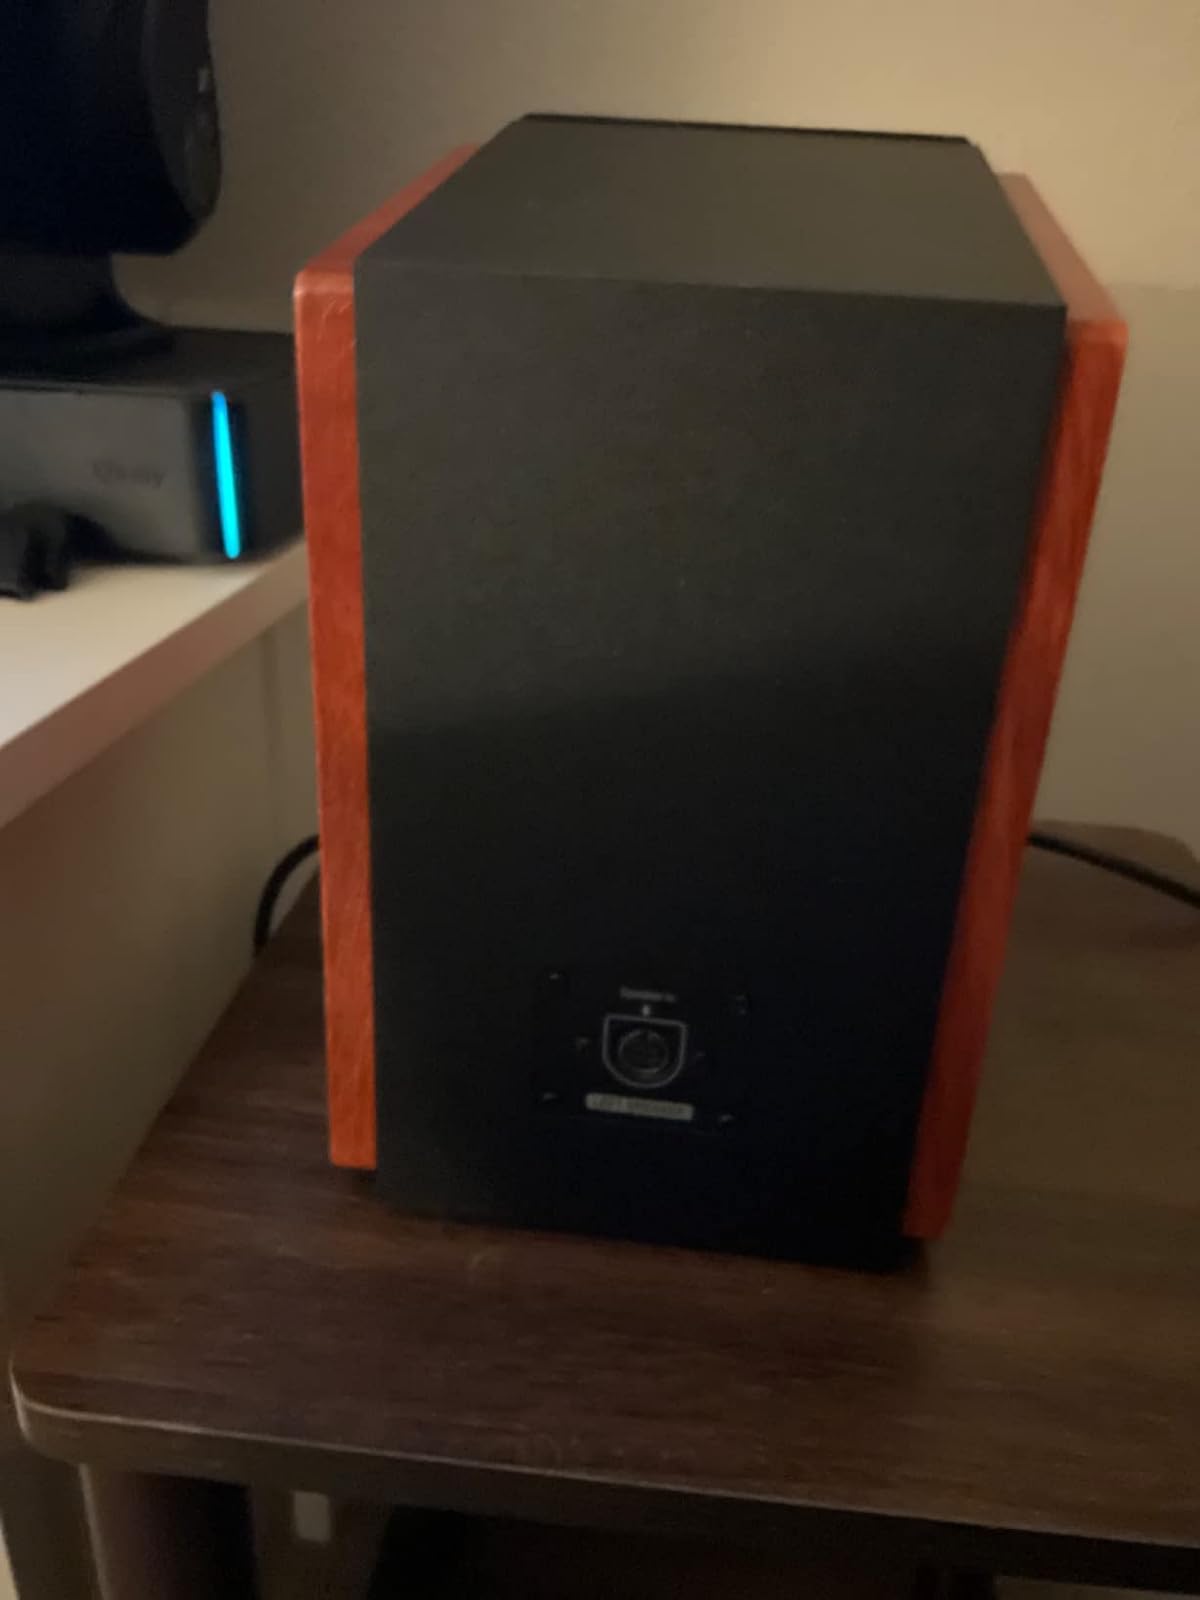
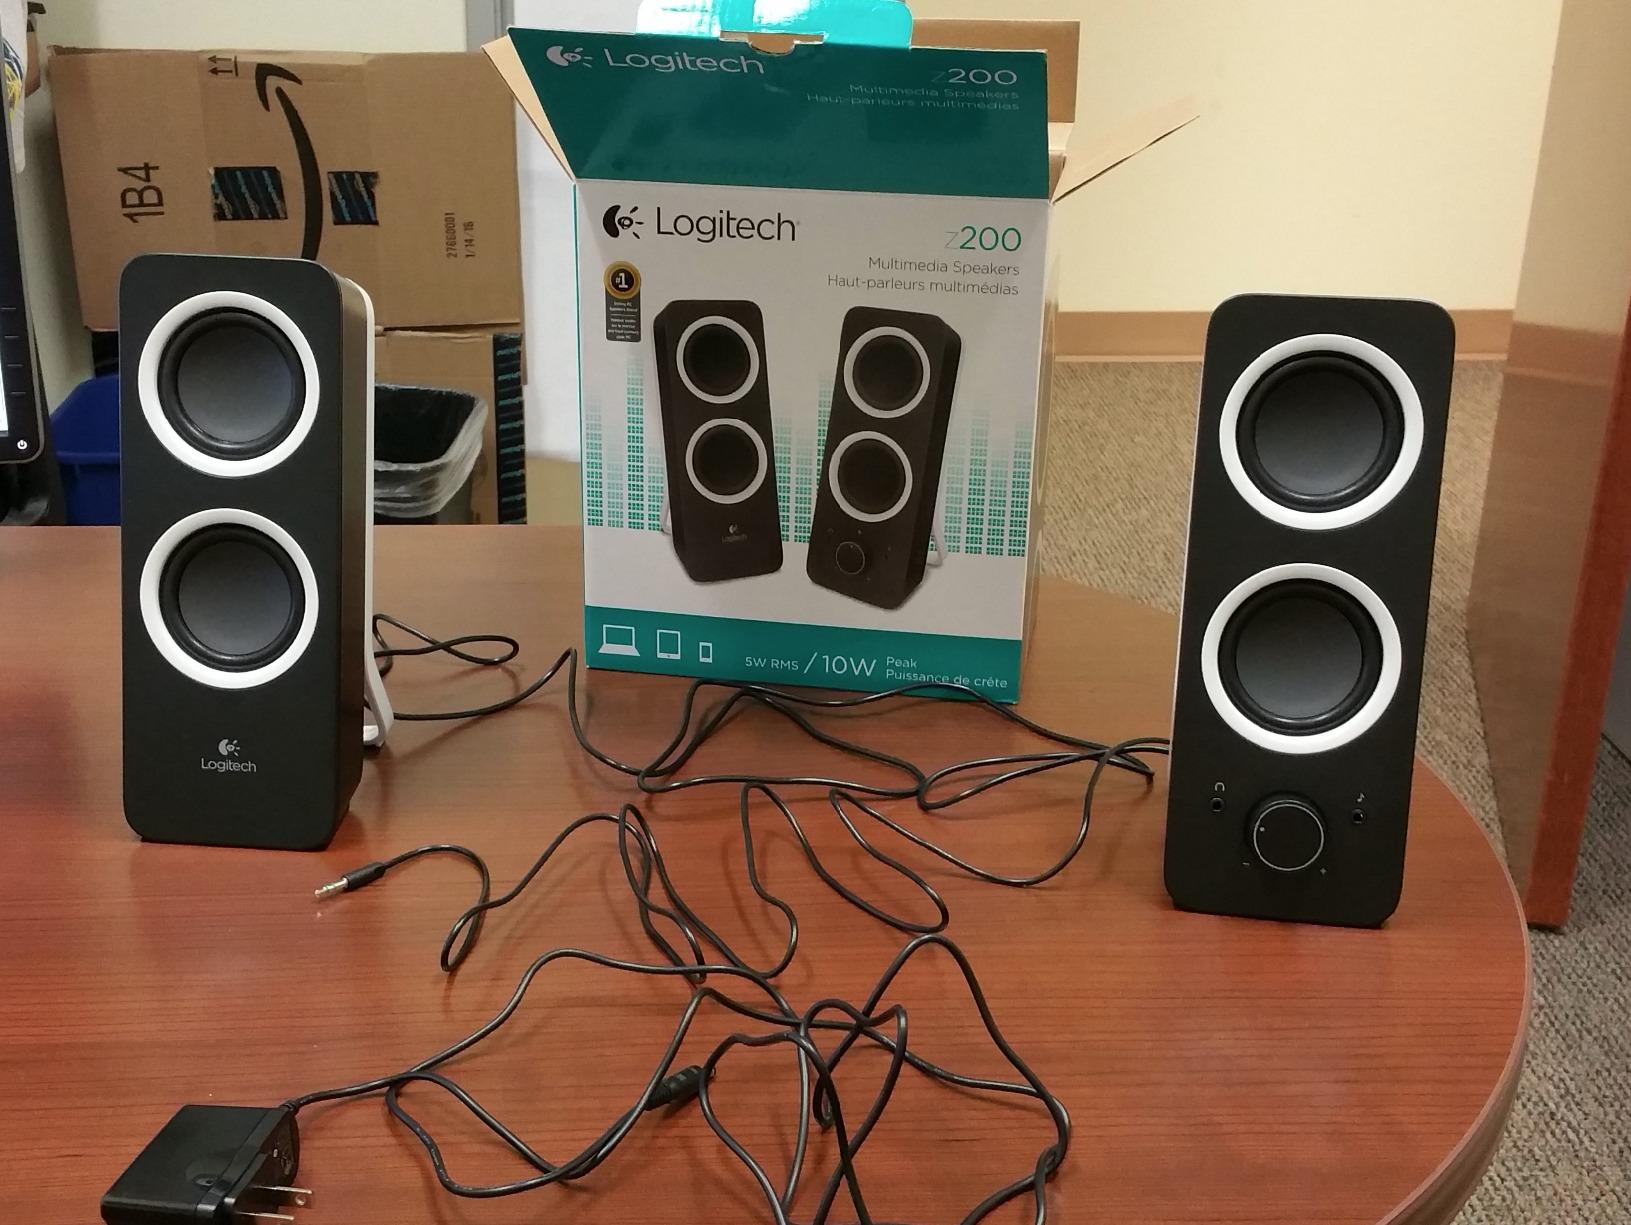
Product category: speaker
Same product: no